Khin Hnin Kyi Thar

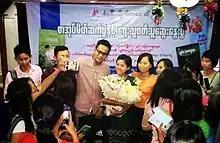
Khin Hnin Kyi Thar at her book-signing event in 2017

Khin has enthralled in philanthropy since her childhood as a family value passed down by her parents. She been doing philanthropic work since 2007 and working as a journalist in 2010. She worked as a journalist and reporter at the Venus News Weekly Journal from 2011 to 2014, Myitmakha News Agency from 2014 to 2016 and also worked a producer at DVB TV News from 2016 to 2018. As a journalist, she and her colleagues founded the "Individual Philanthropists Network" that extols the virtues of philanthropy in the country.